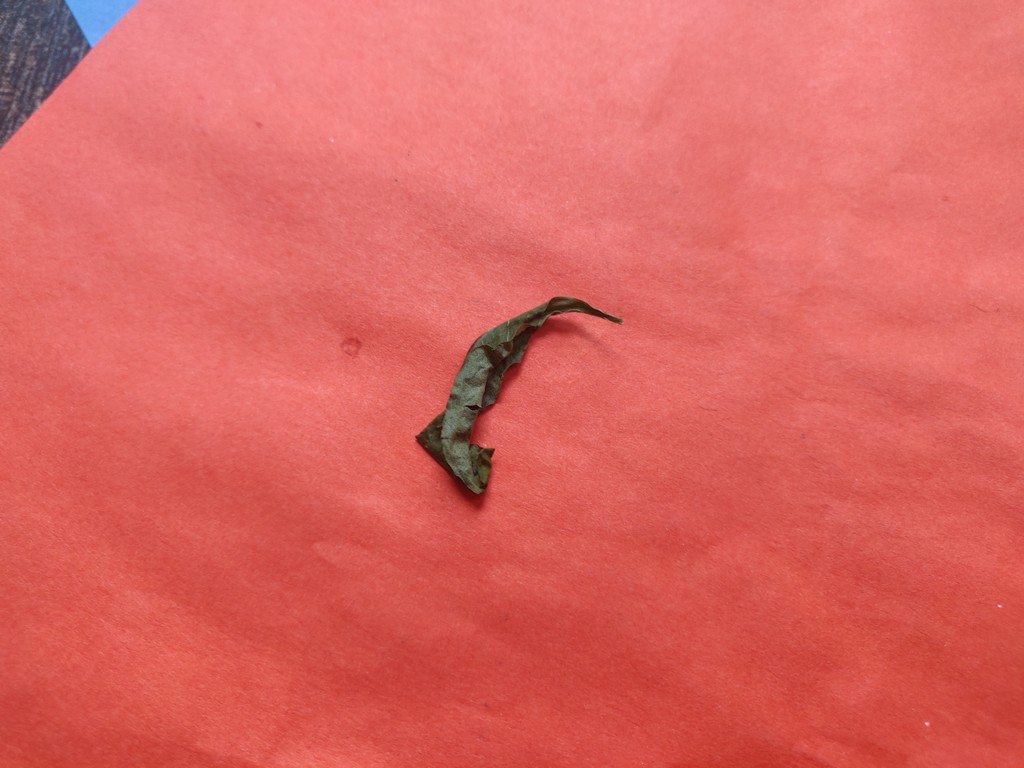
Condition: Dried
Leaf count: single
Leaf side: unknown